SmartMedia

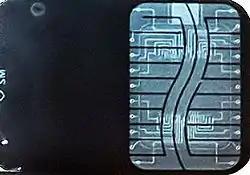
A radiograph of SmartMedia card

SmartMedia cards came in two formats 5 V and the more modern 3.3 V (sometimes marked 3 V) named for their main supply voltages. The packaging was nearly identical, except for the reversed placement of the notched corner. Many older SmartMedia devices only support 5 V SmartMedia cards, whereas many newer devices only support 3.3 V cards. In order to protect 3.3 V cards from being damaged in 5 V-only devices, the card reader should have some mechanical provision (such as detecting the type of notch) to disallow insertion of an unsupported type of card. Some low-cost 5 V-only card readers do not operate this way, and inserting a 3.3 V card into such a 5 V-only reader will result in permanent damage to the card. Dual-voltage card readers are highly recommended.